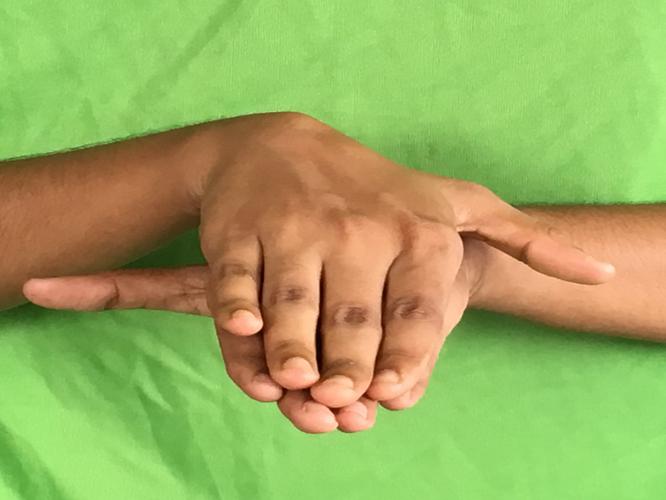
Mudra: Matsya
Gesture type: double_hand